Wilhelm von Essen

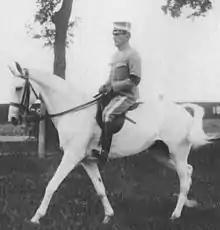

Fritz Wilhelm von Essen (16 February 1879 – 10 April 1972) Baron, and master of the royal stable was a Swedish horse rider. He competed in the individual mixed dressage at the 1920 and 1924 Summer Olympics and placed fourth on both occasions.